Emma Meesseman

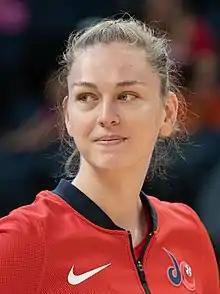
Meesseman with the Washington Mystics in 2019

Emma Meesseman (born 13 May 1993) is a Belgian professional basketball player for Fenerbahçe of the Women's Basketball Super League and EuroLeague Women. After playing basketball in Belgium, Meesseman was drafted by the Washington Mystics with the 19th overall pick in the second round of the 2013 WNBA draft. She has also played for the Belgian national team and several European professional teams. She was named the 2011 FIBA Europe Young Women's Player of the Year and the 2019 WNBA Finals MVP. Meesseman studied physical education at Vrije Universiteit Brussel.